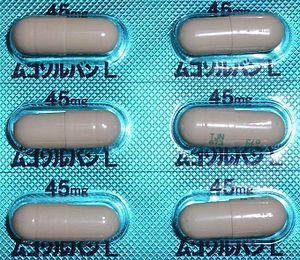
Teijin Limited est une entreprise japonaise active dans la chimie, la pharmacie et les technologies de l'information. Ses principaux domaines d'activité sont les fibres hautes performances telles que l'aramide, la fibre de carbone et les matériaux composites, la santé, les films, le traitement des résines et du plastique, les fibres polyester, la transformation de produits et les technologies de l'information.